The Story of King Arthur and His Knights

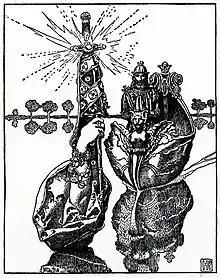
Pyle "Excalibur and the Sword" illustration from the 1903 edition of "The Story of King Arthur and His Knights", 1903

Merlin is bewitched by an aspiring young sorceress named Vivien, a friend of Queen Morgana le Fay, who is the sister of King Arthur. Morgana seeks revenge against Arthur because he did not choose her son Sir Baudemagus to be a member of the Round Table. Merlin teaches Vivien sorcery, but she uses Merlin's teachings to concoct a potion, which incapacitates Merlin. Merlin, shortly before his death, prophesizes that Arthur will encounter trouble, and the wizard's dying wish is for Vivien to save Arthur. Vivien proceeds to have Merlin buried alive but promises to aid King Arthur.